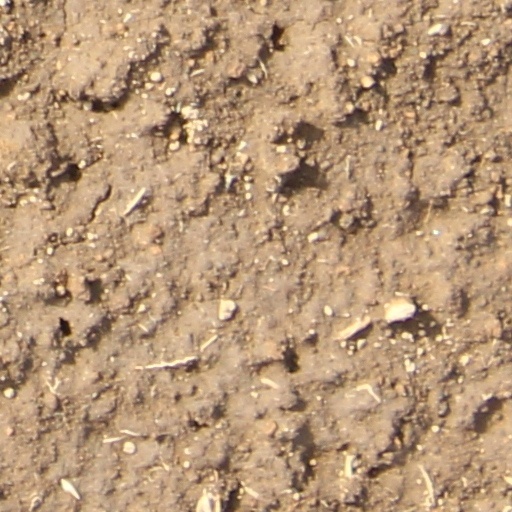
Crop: wheat